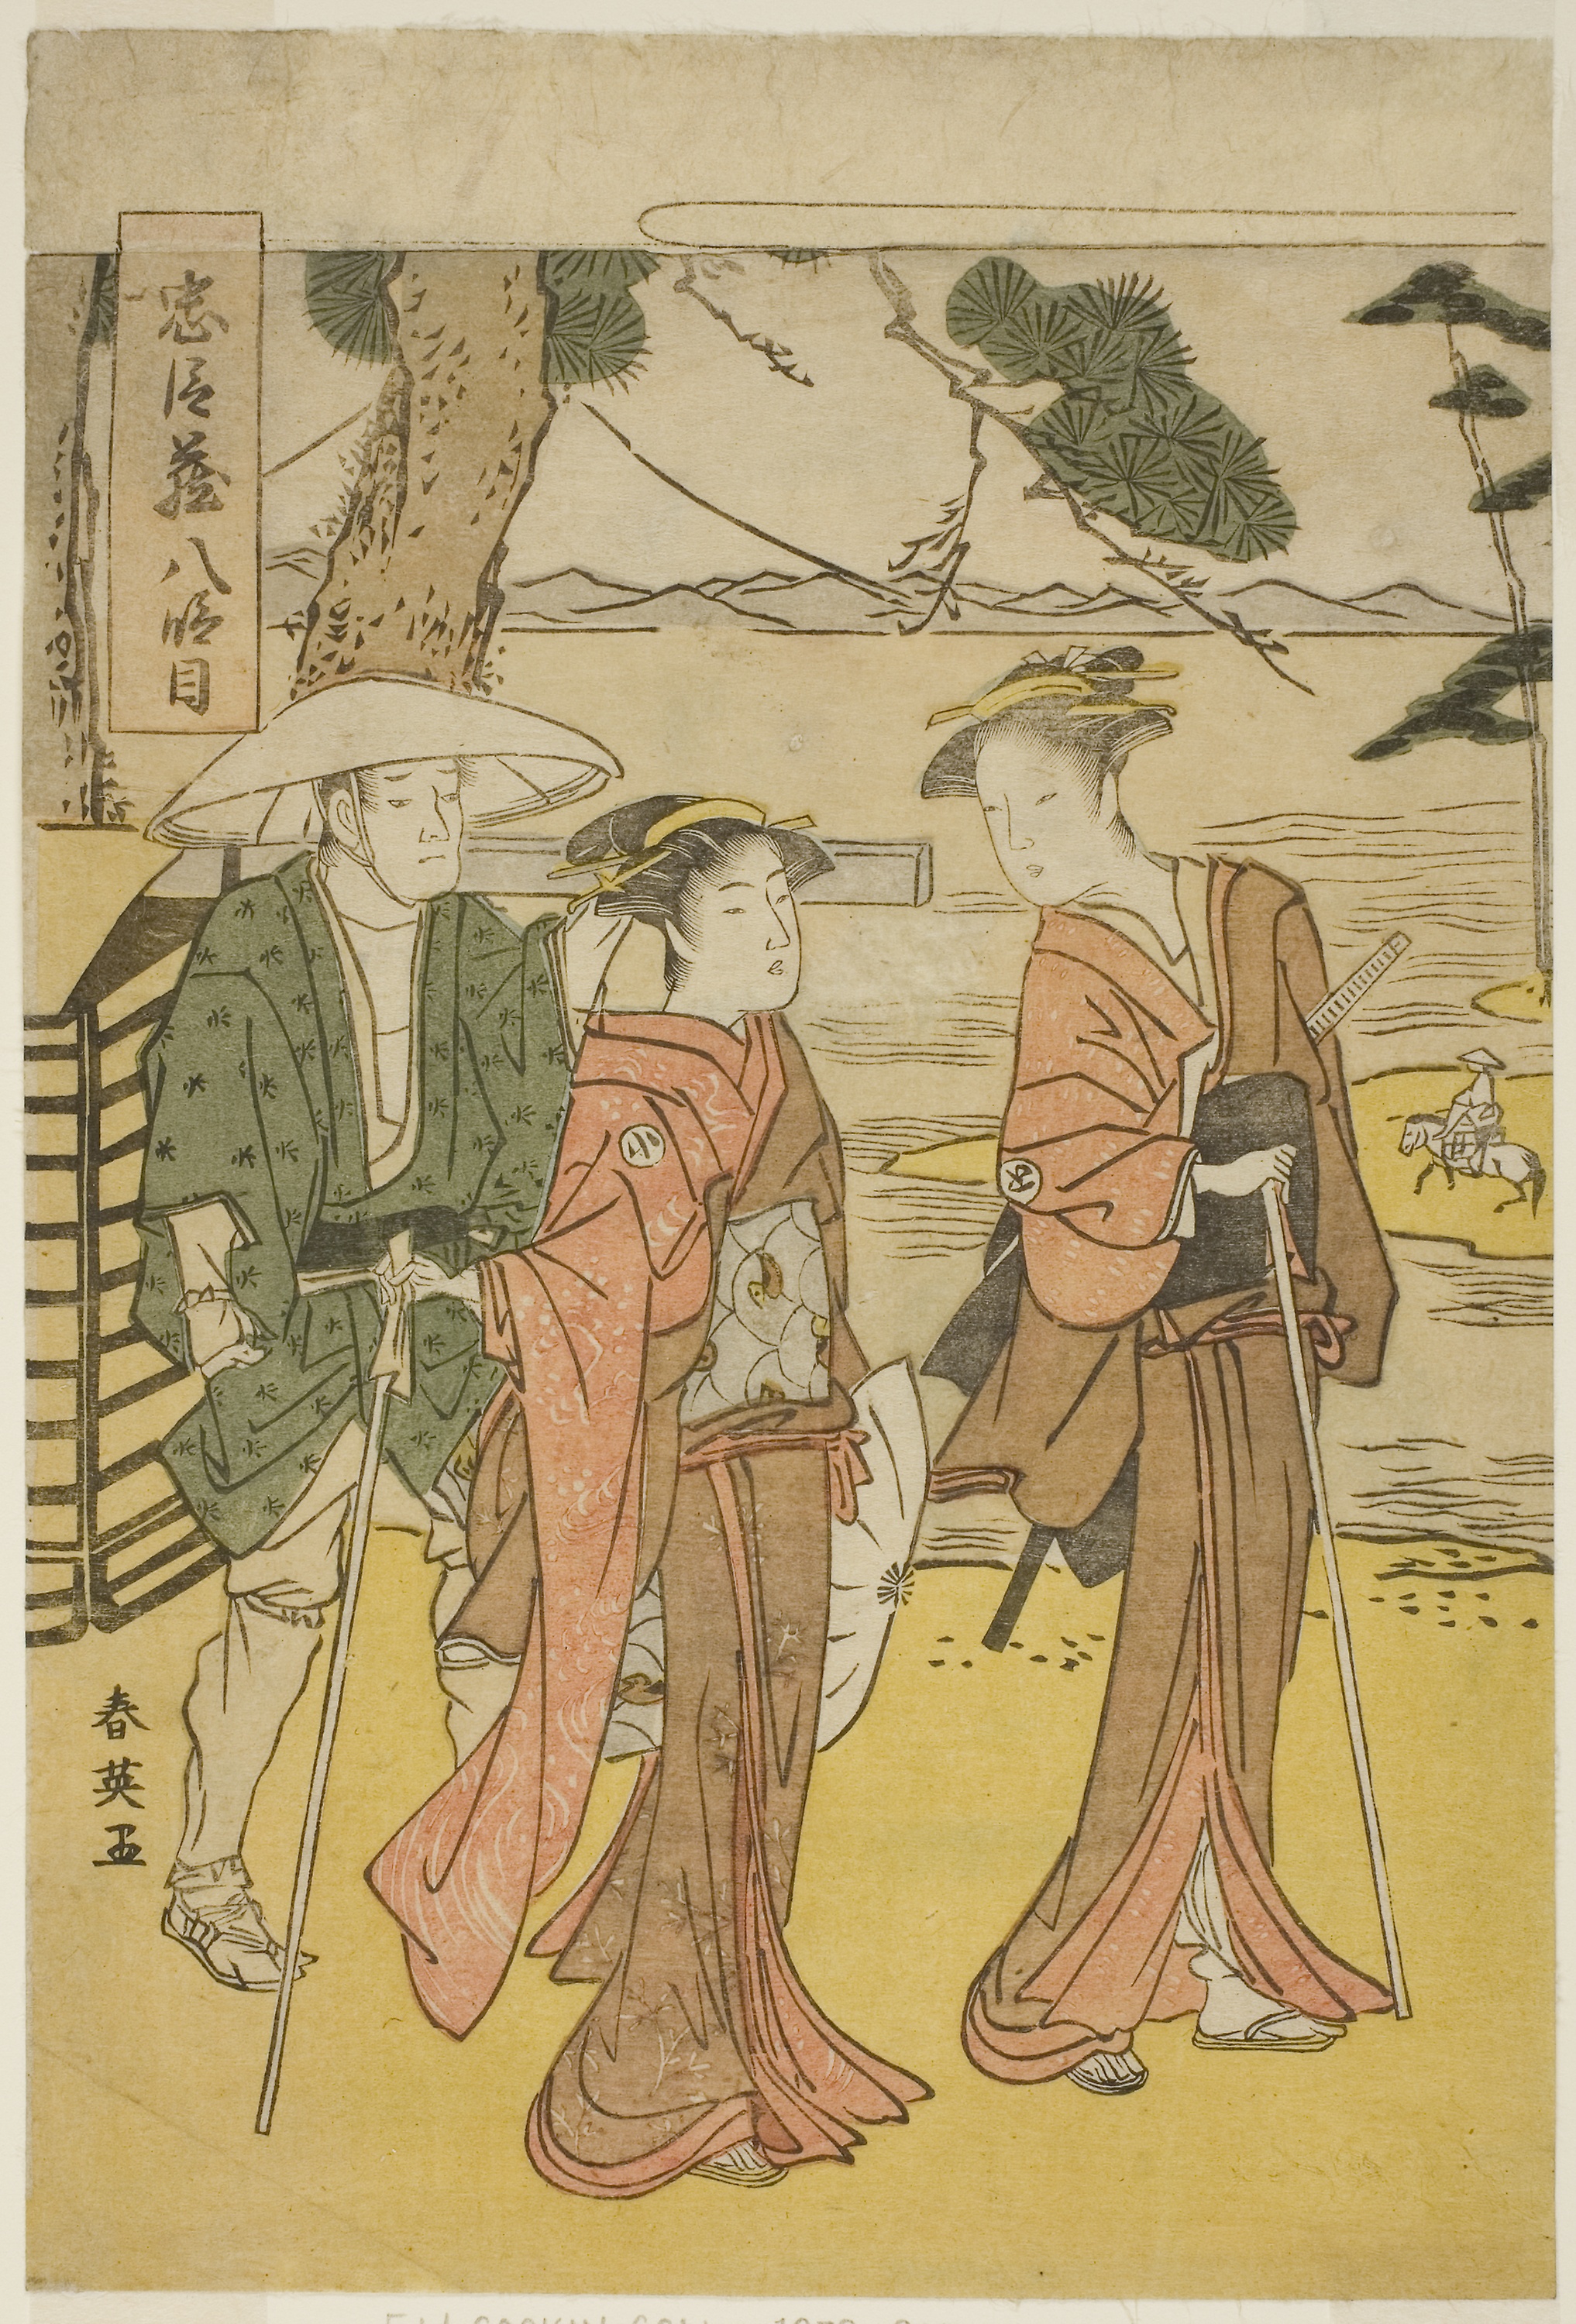
art, text, illustration, fictional character, design, costume design, artwork, pattern, fiction, painting, drawing, printmaking